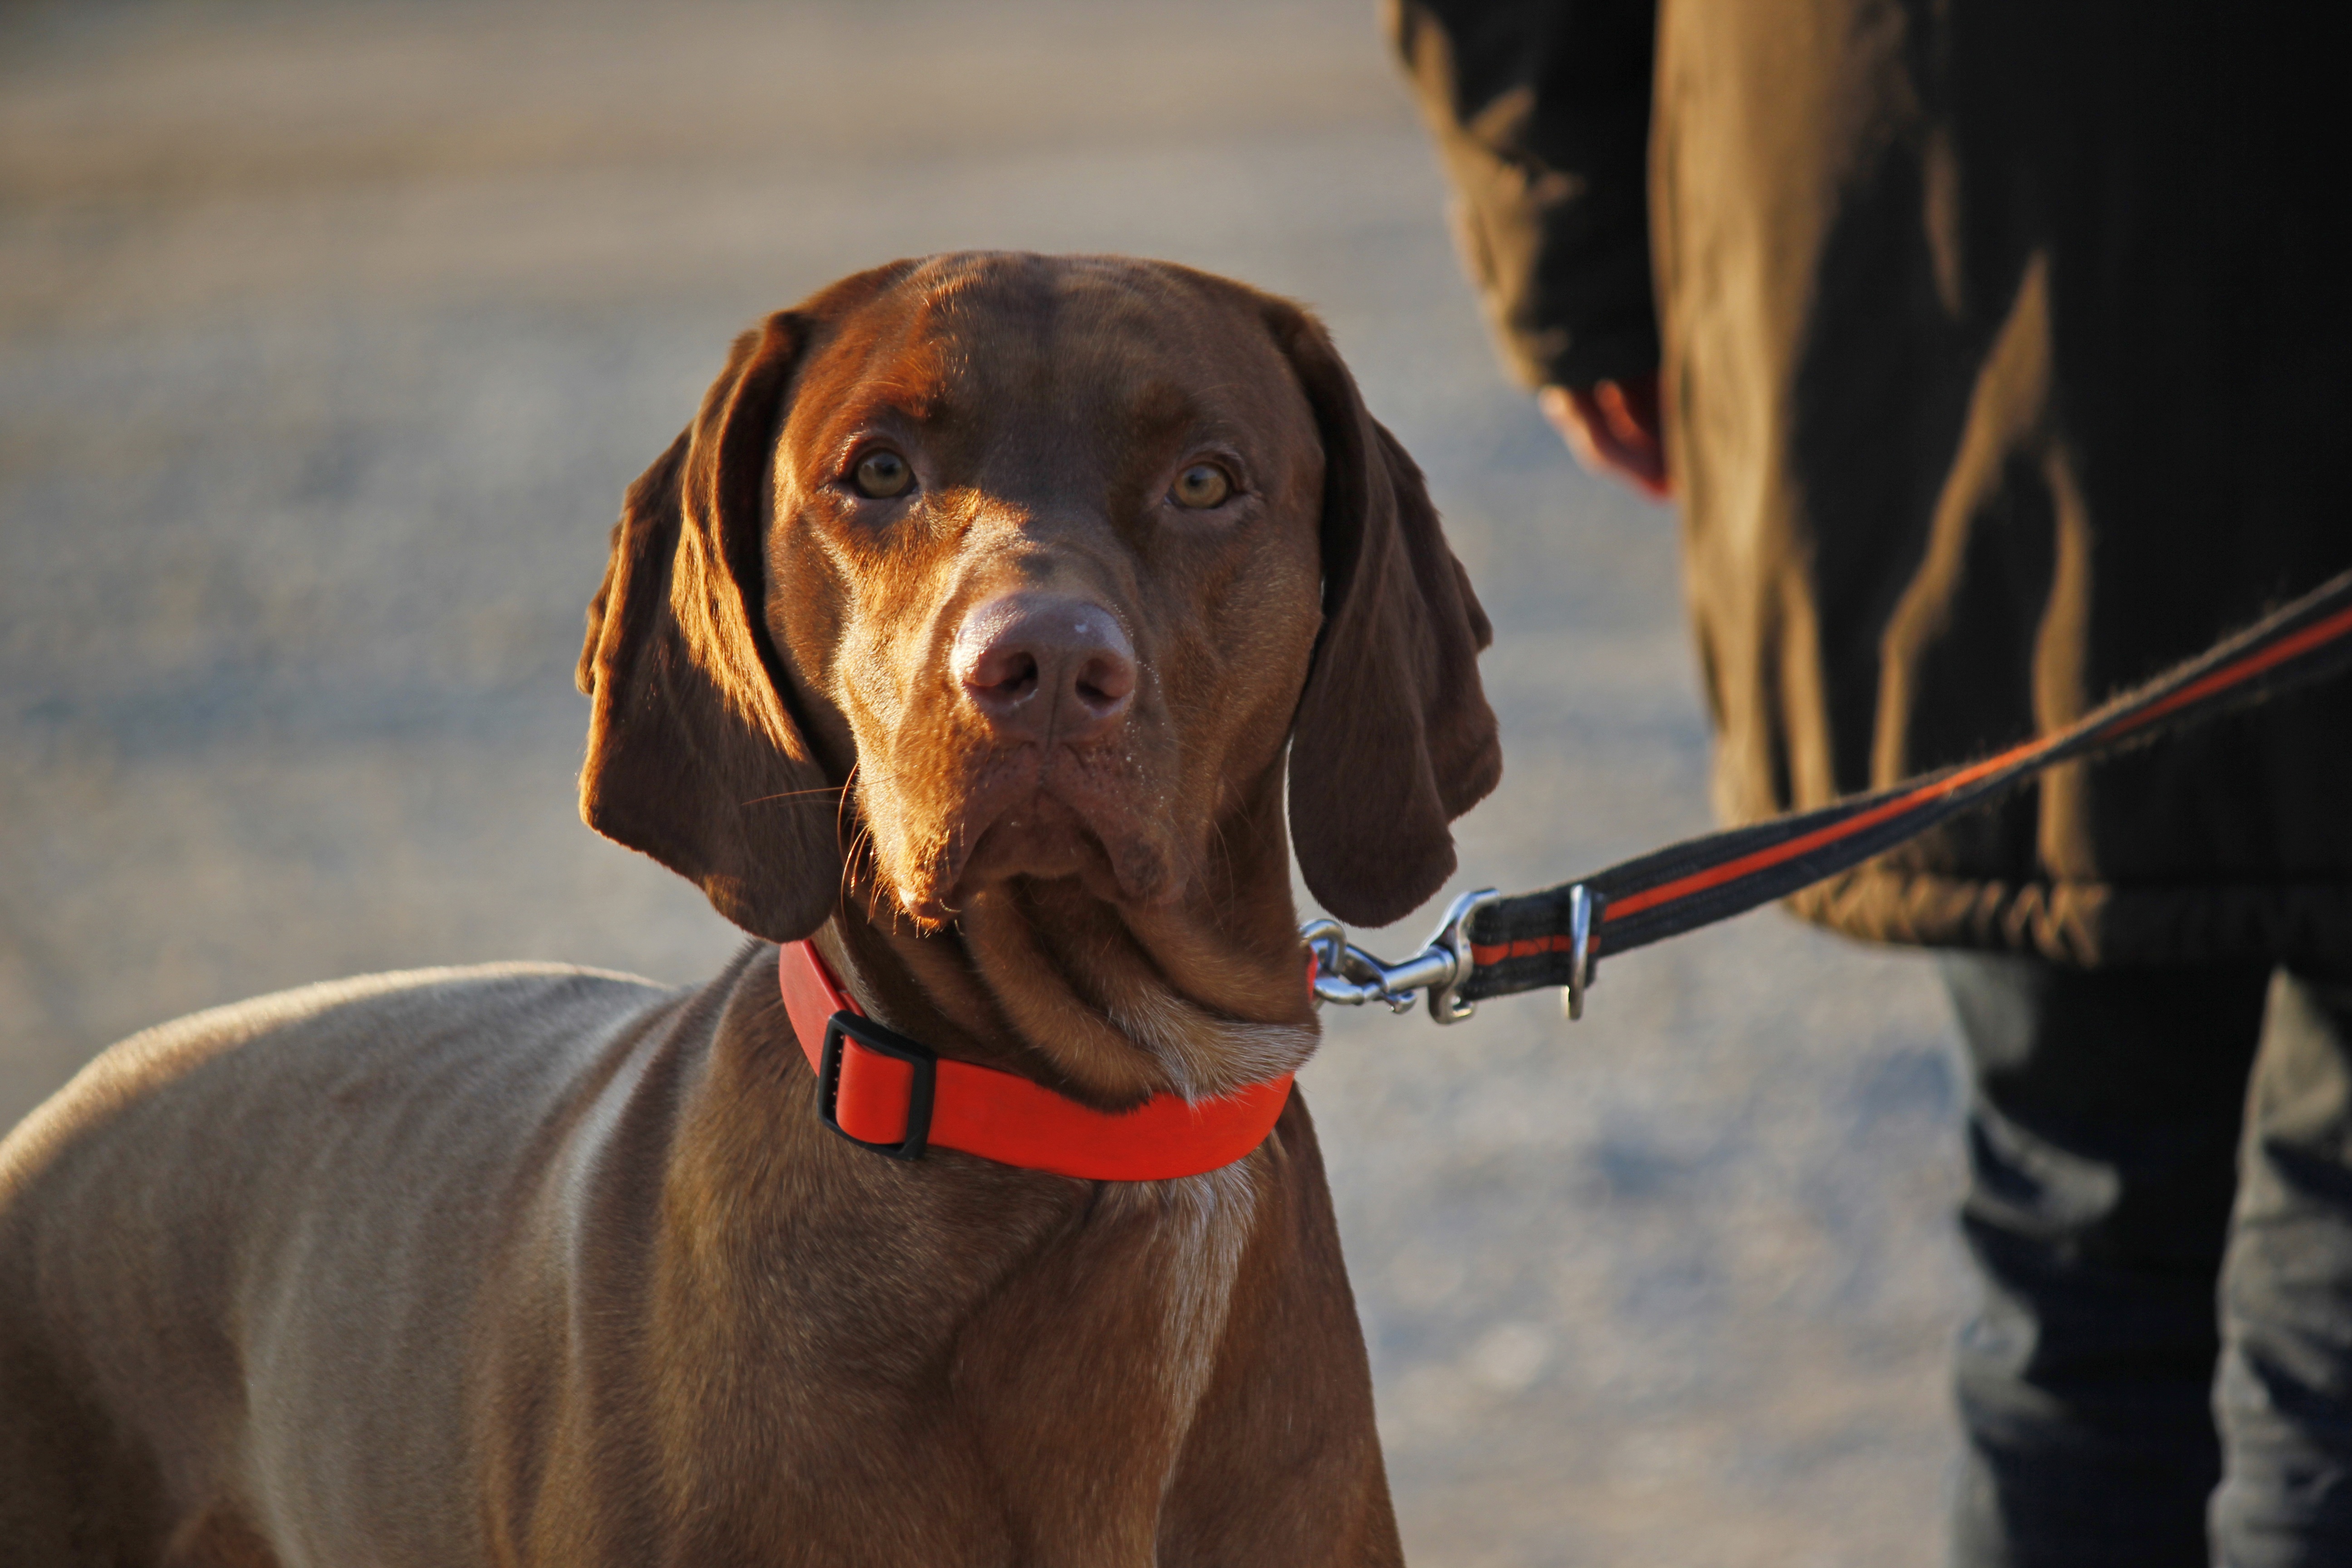
light, sunset, dog, portrait, mammal, leash, vertebrate, dog breed, vizsla, abendstimmung, golden light, dog like mammal, magyar viszla